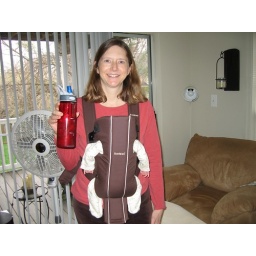
Danielle shows off her new water bottle as well as Sarah in the baby carrier.